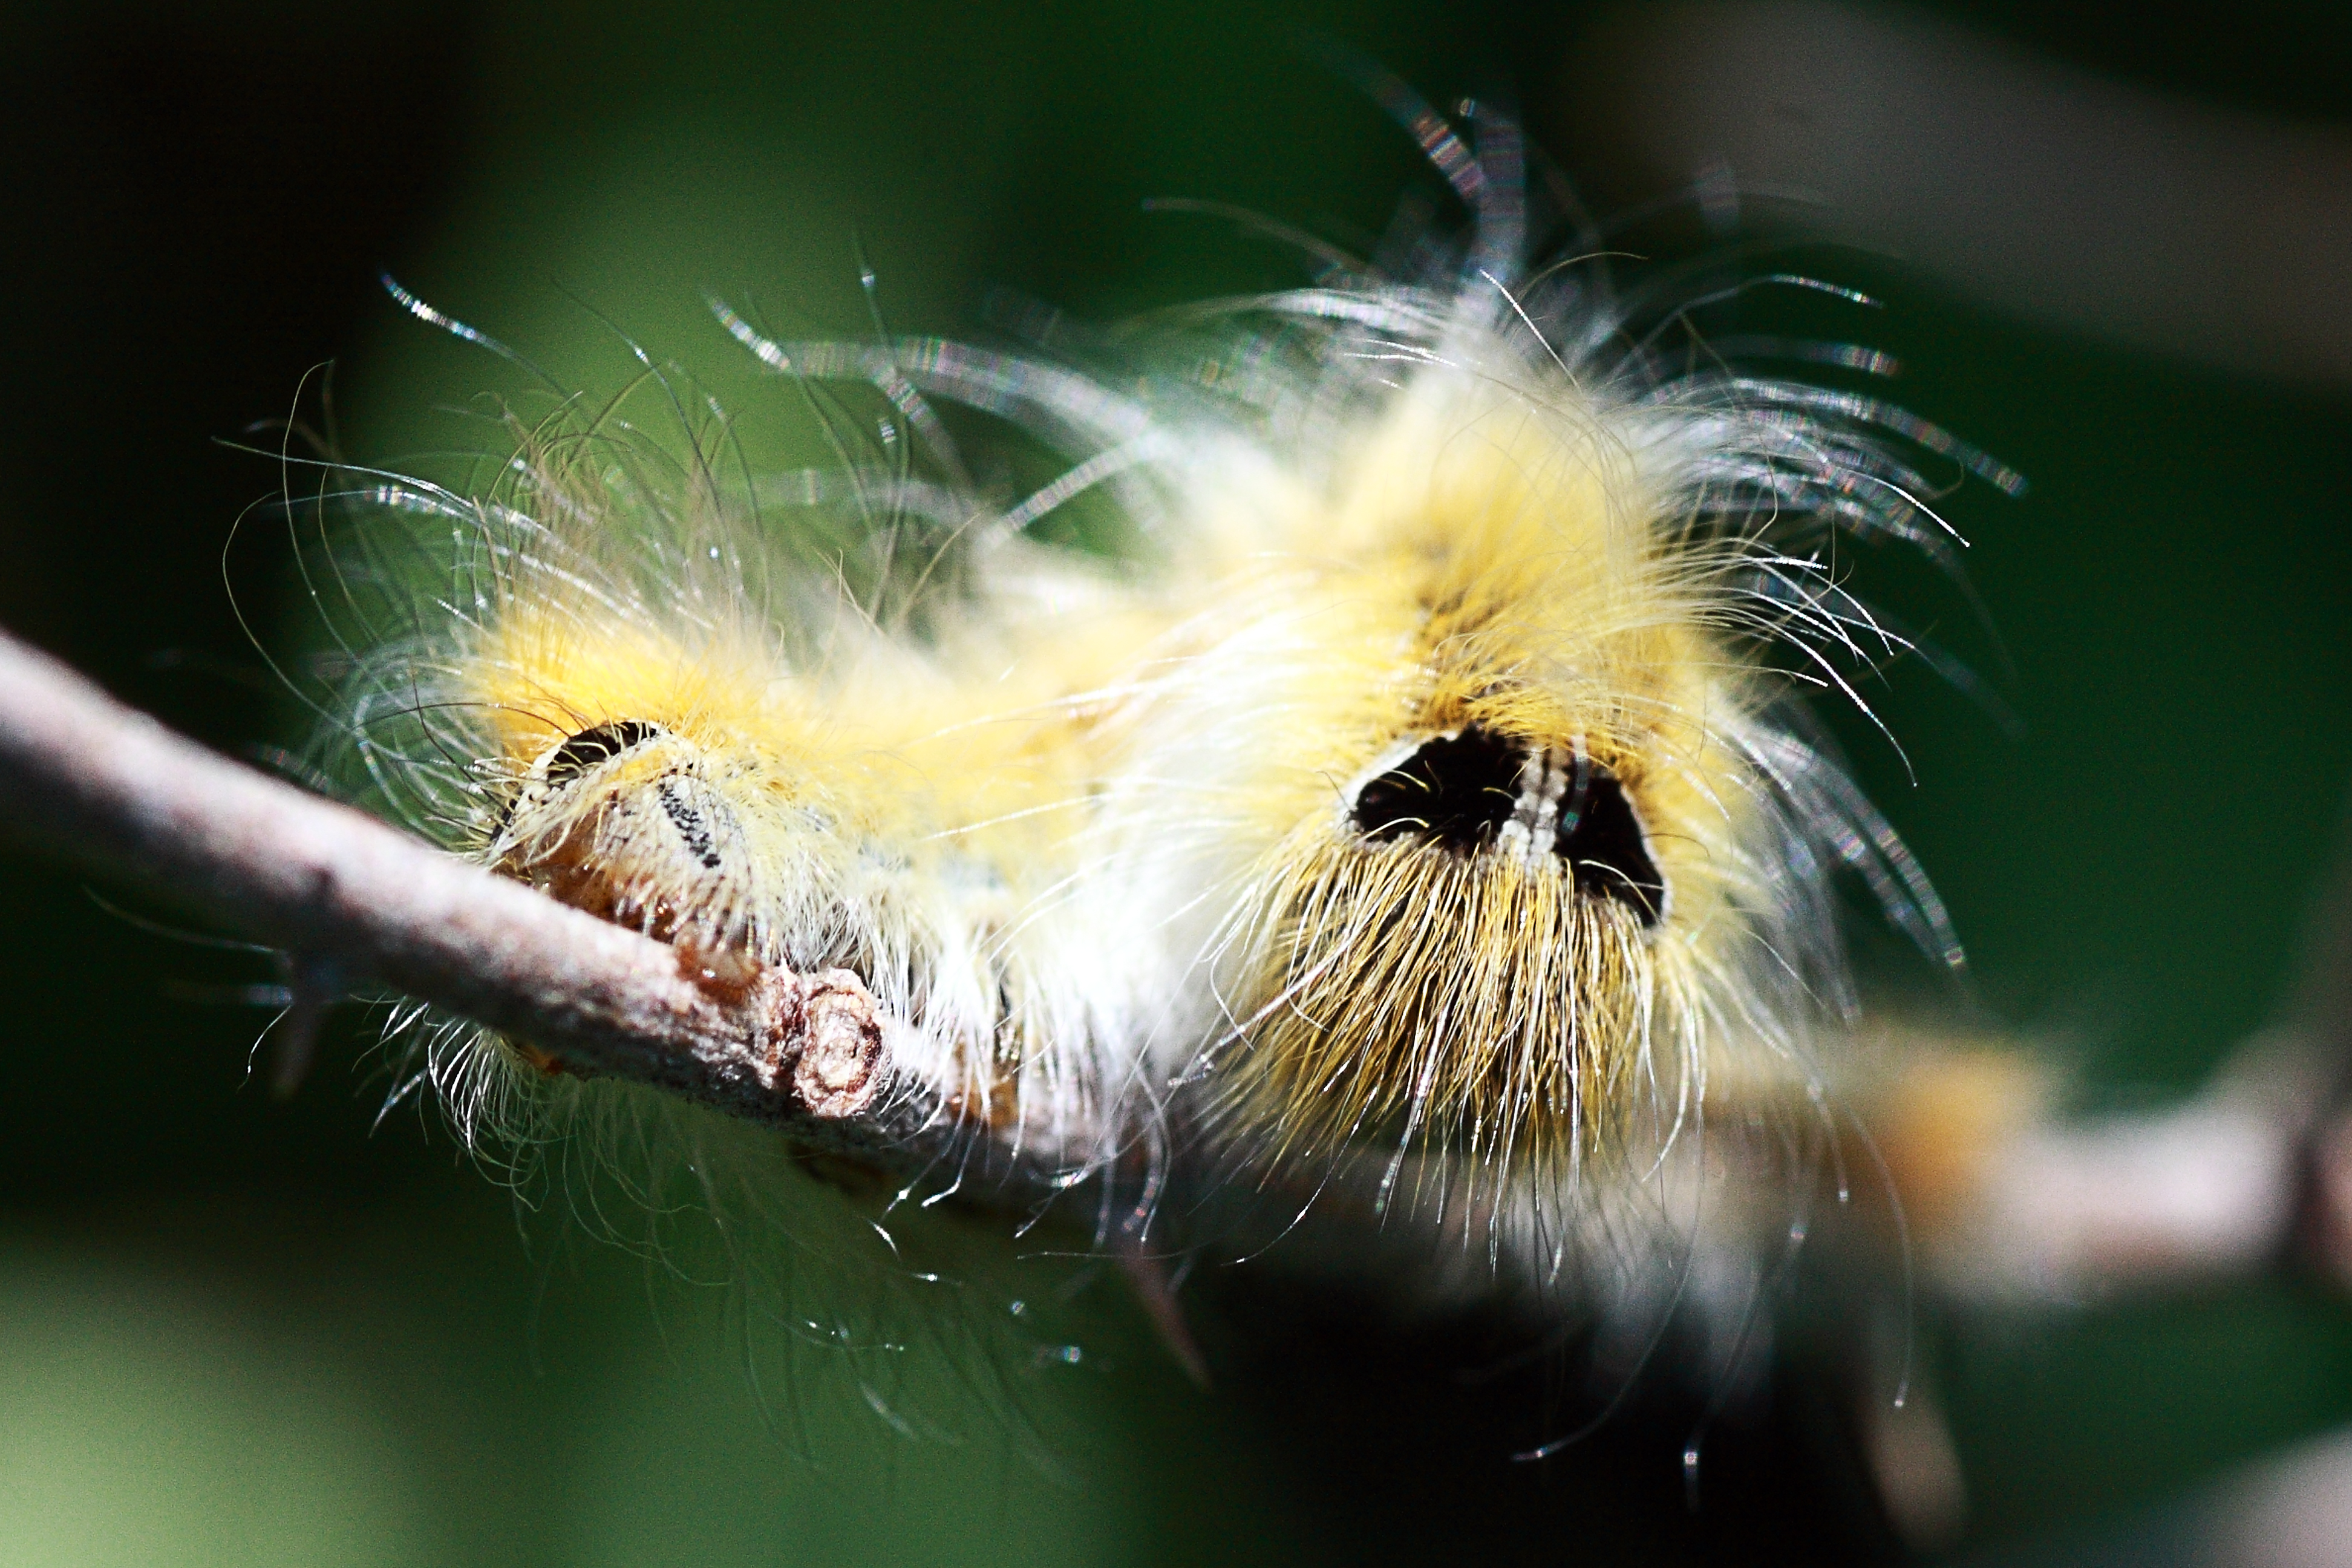
caterpillar, lavra, insect, larva, invertebrate, macro photography, close up, wildlife, arthropod, organism, bombycidae, bombyx mori, membrane winged insect, moths and butterflies, snout